Binao

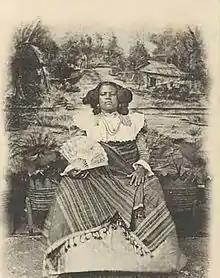
Postcard depiction of Queen Binao, circa 1904.

Binao (1867–1927) was a queen regnant of the Sakalava people of Madagascar between 1881 and 1927.